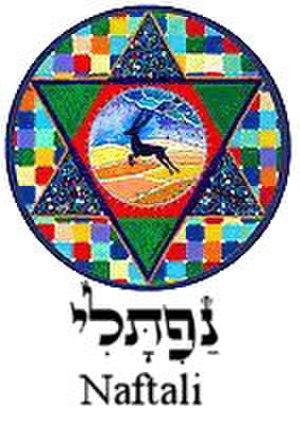
La tribu de Nephthali est une des douze tribus d'Israël. Cette tribu descend de Nephtali, fils de Jacob et de sa troisième épouse Bilha, servante de Rachel, nièce de Deborah, la nourrice de Rébecca. Elle occupe un territoire en Galilée, le long du cours supérieur du Jourdain et du lac de Tibériade.